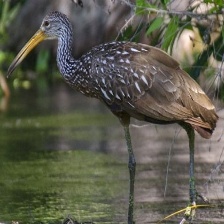
Species: LIMPKIN
Scientific name: ARAMUS GUARAUNA